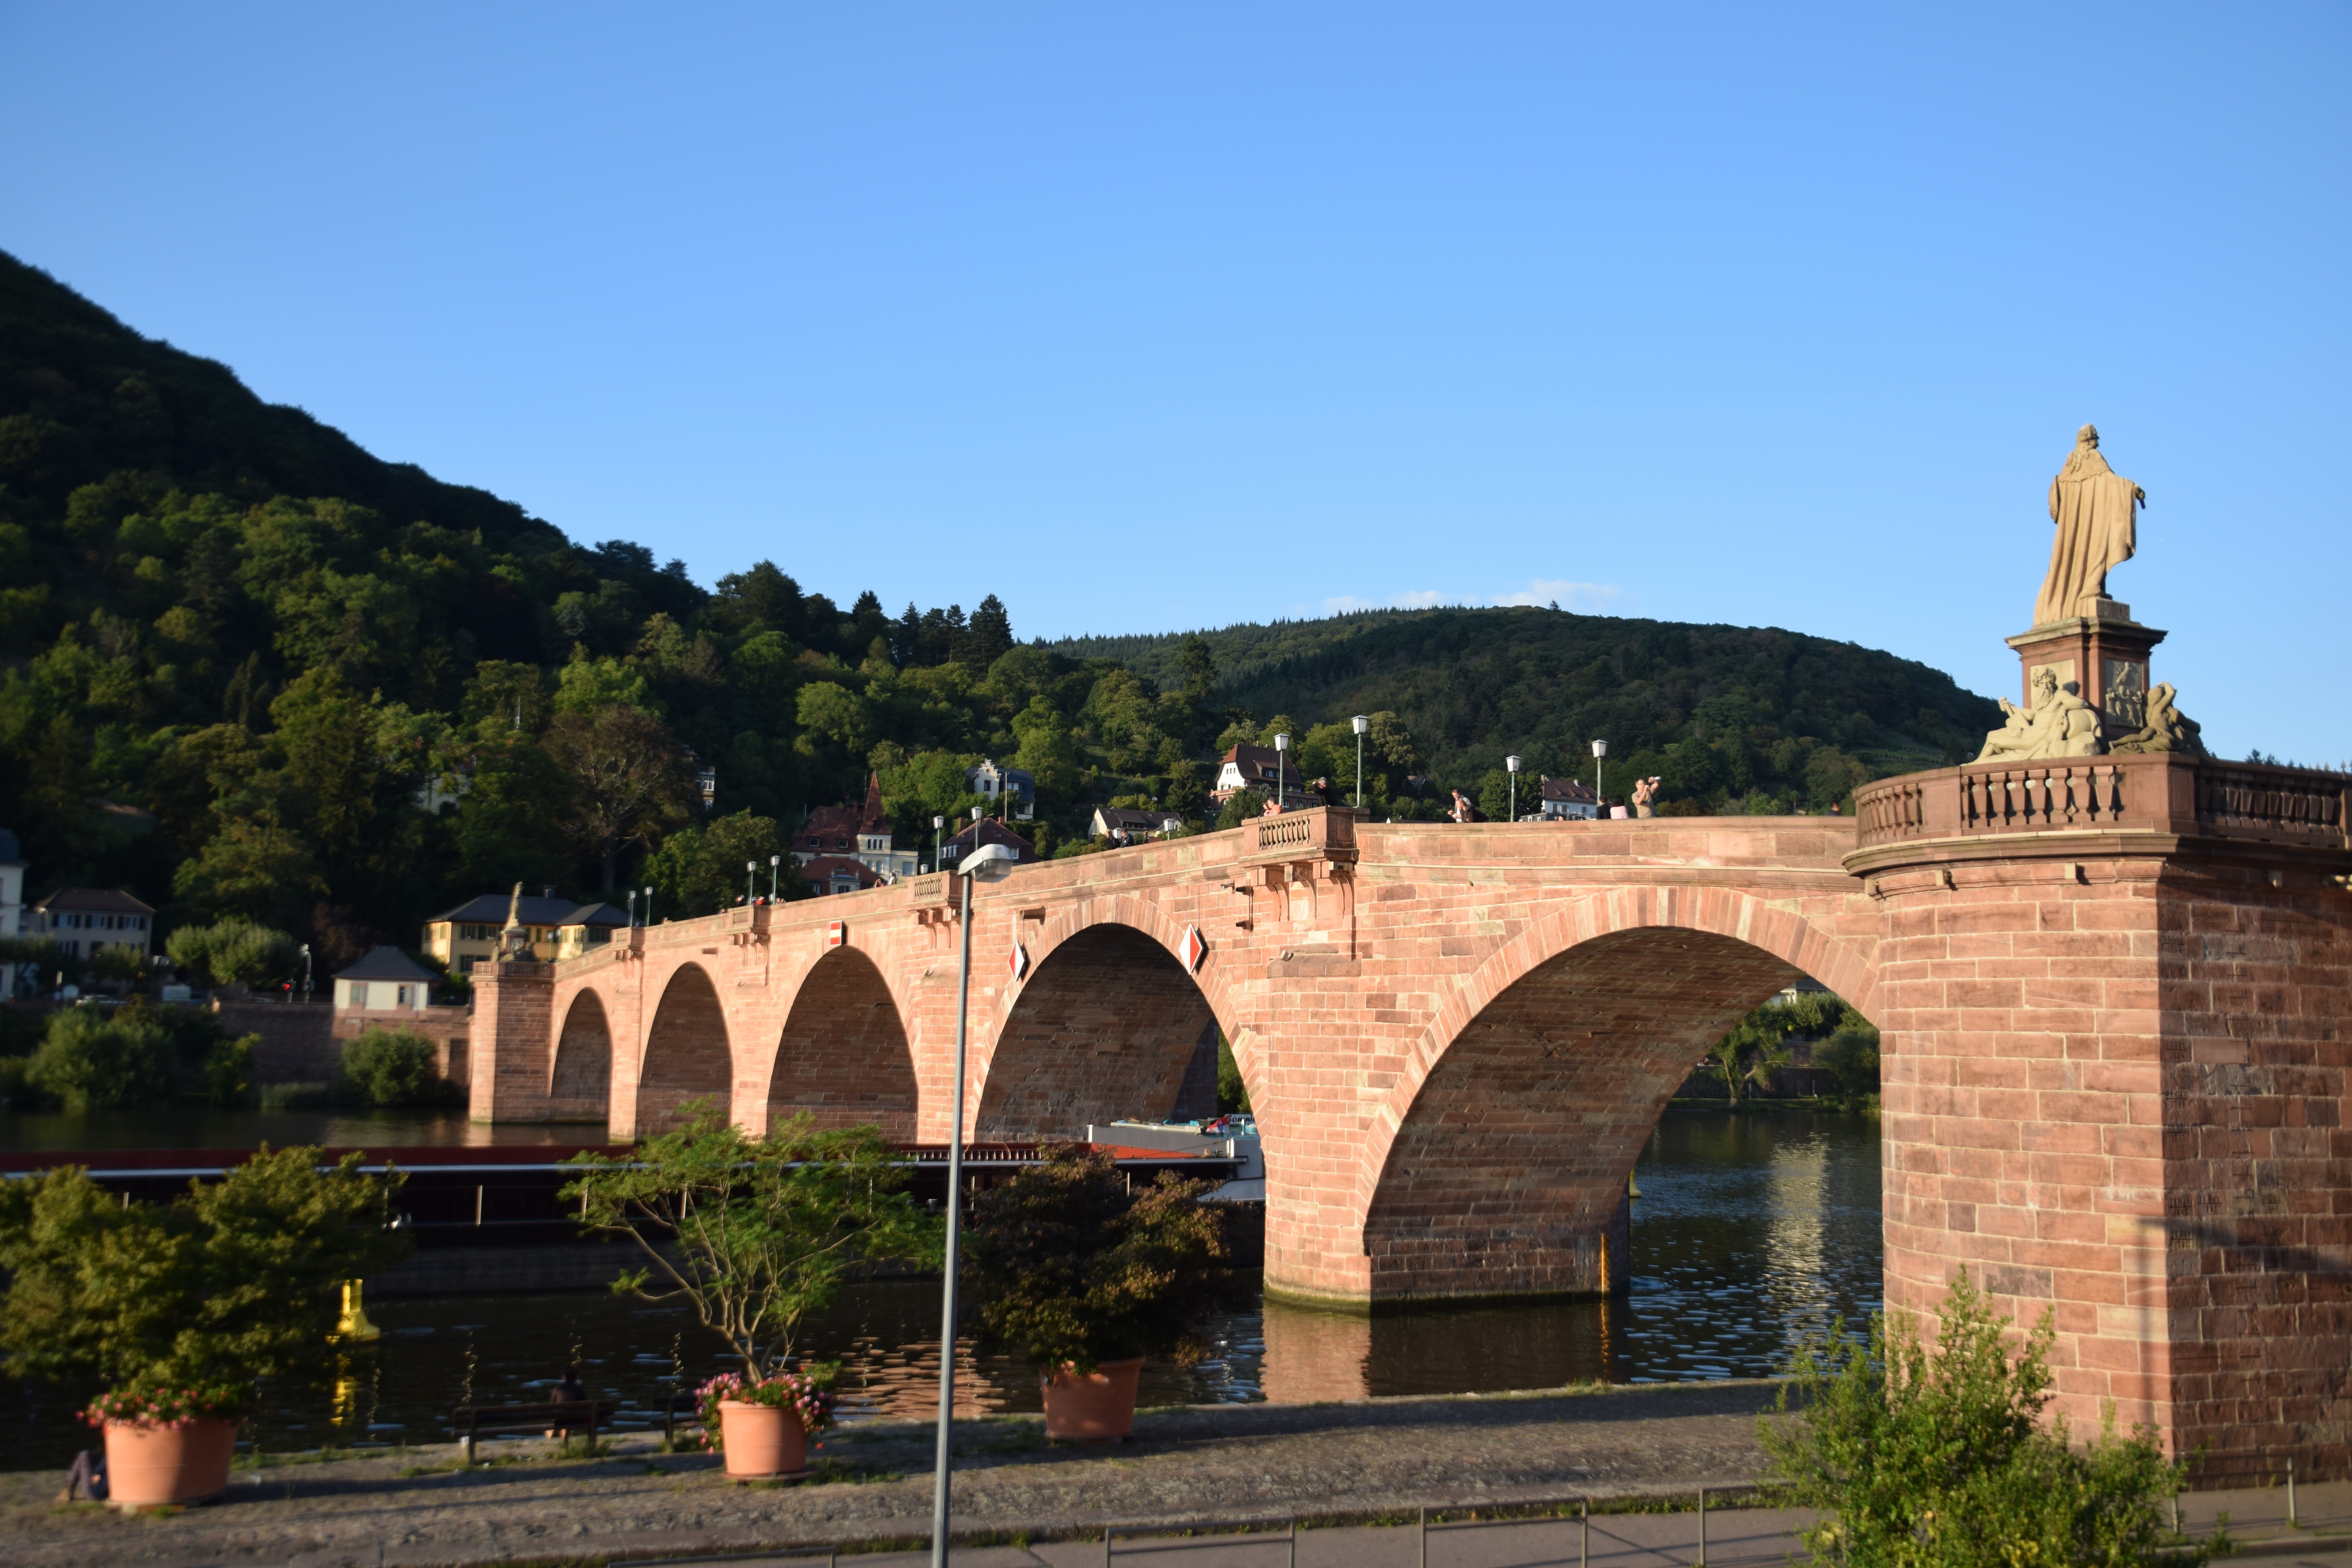
architecture, bridge, river, arch, landmark, heidelberg, historic, fortification, tourism, monastery, germany, historical, riverside, neckar, touristic, old bridge, aqueduct, historic site, ancient history